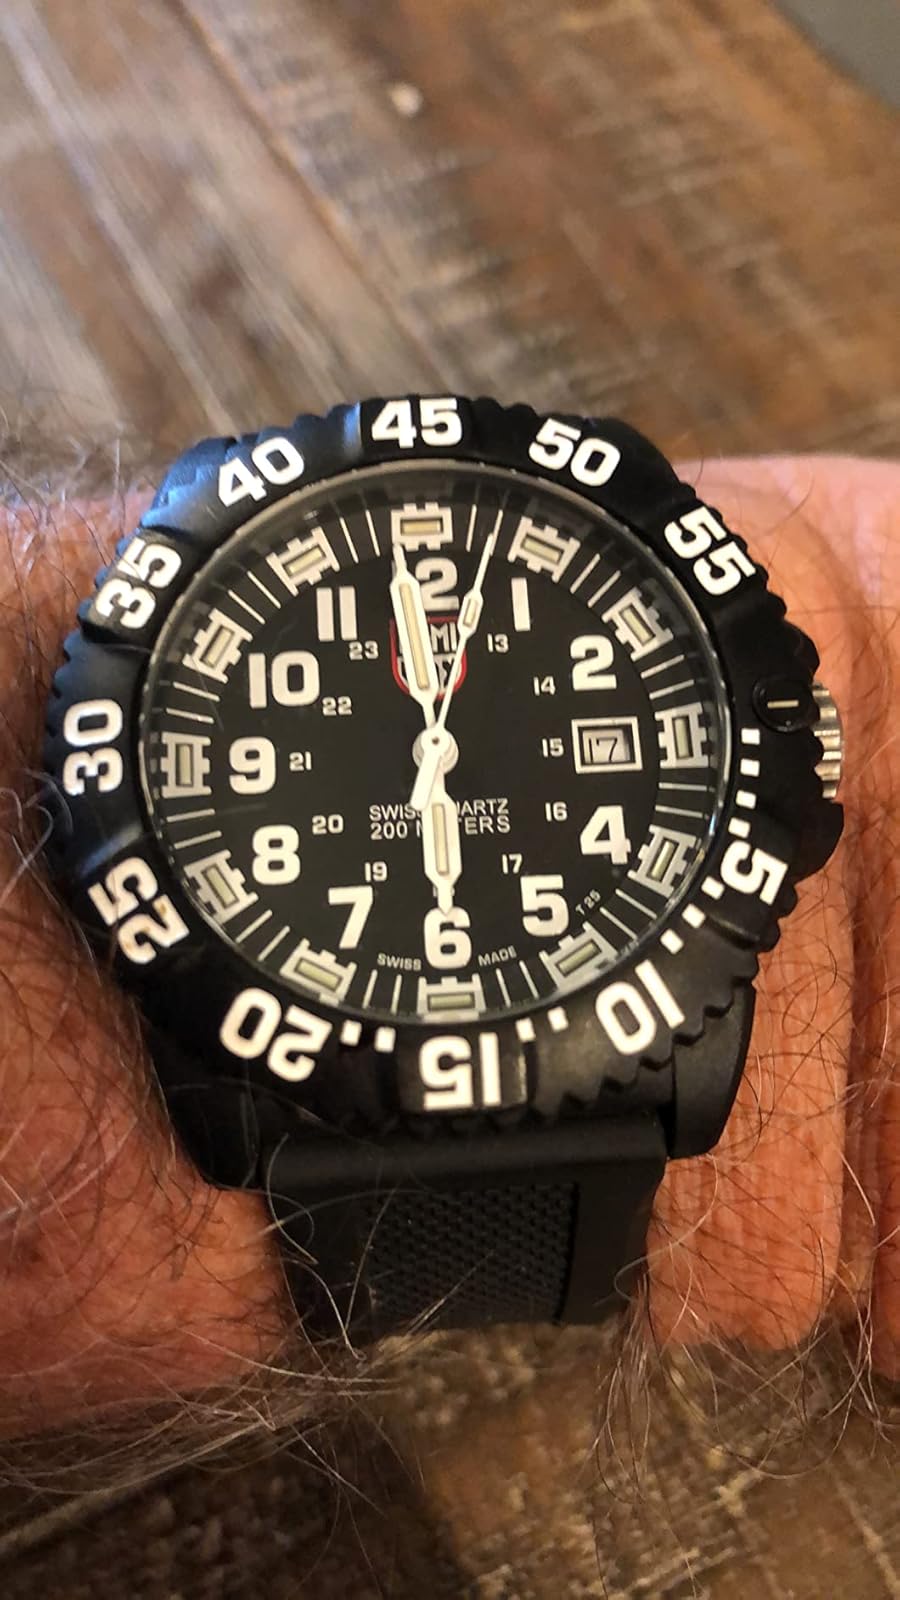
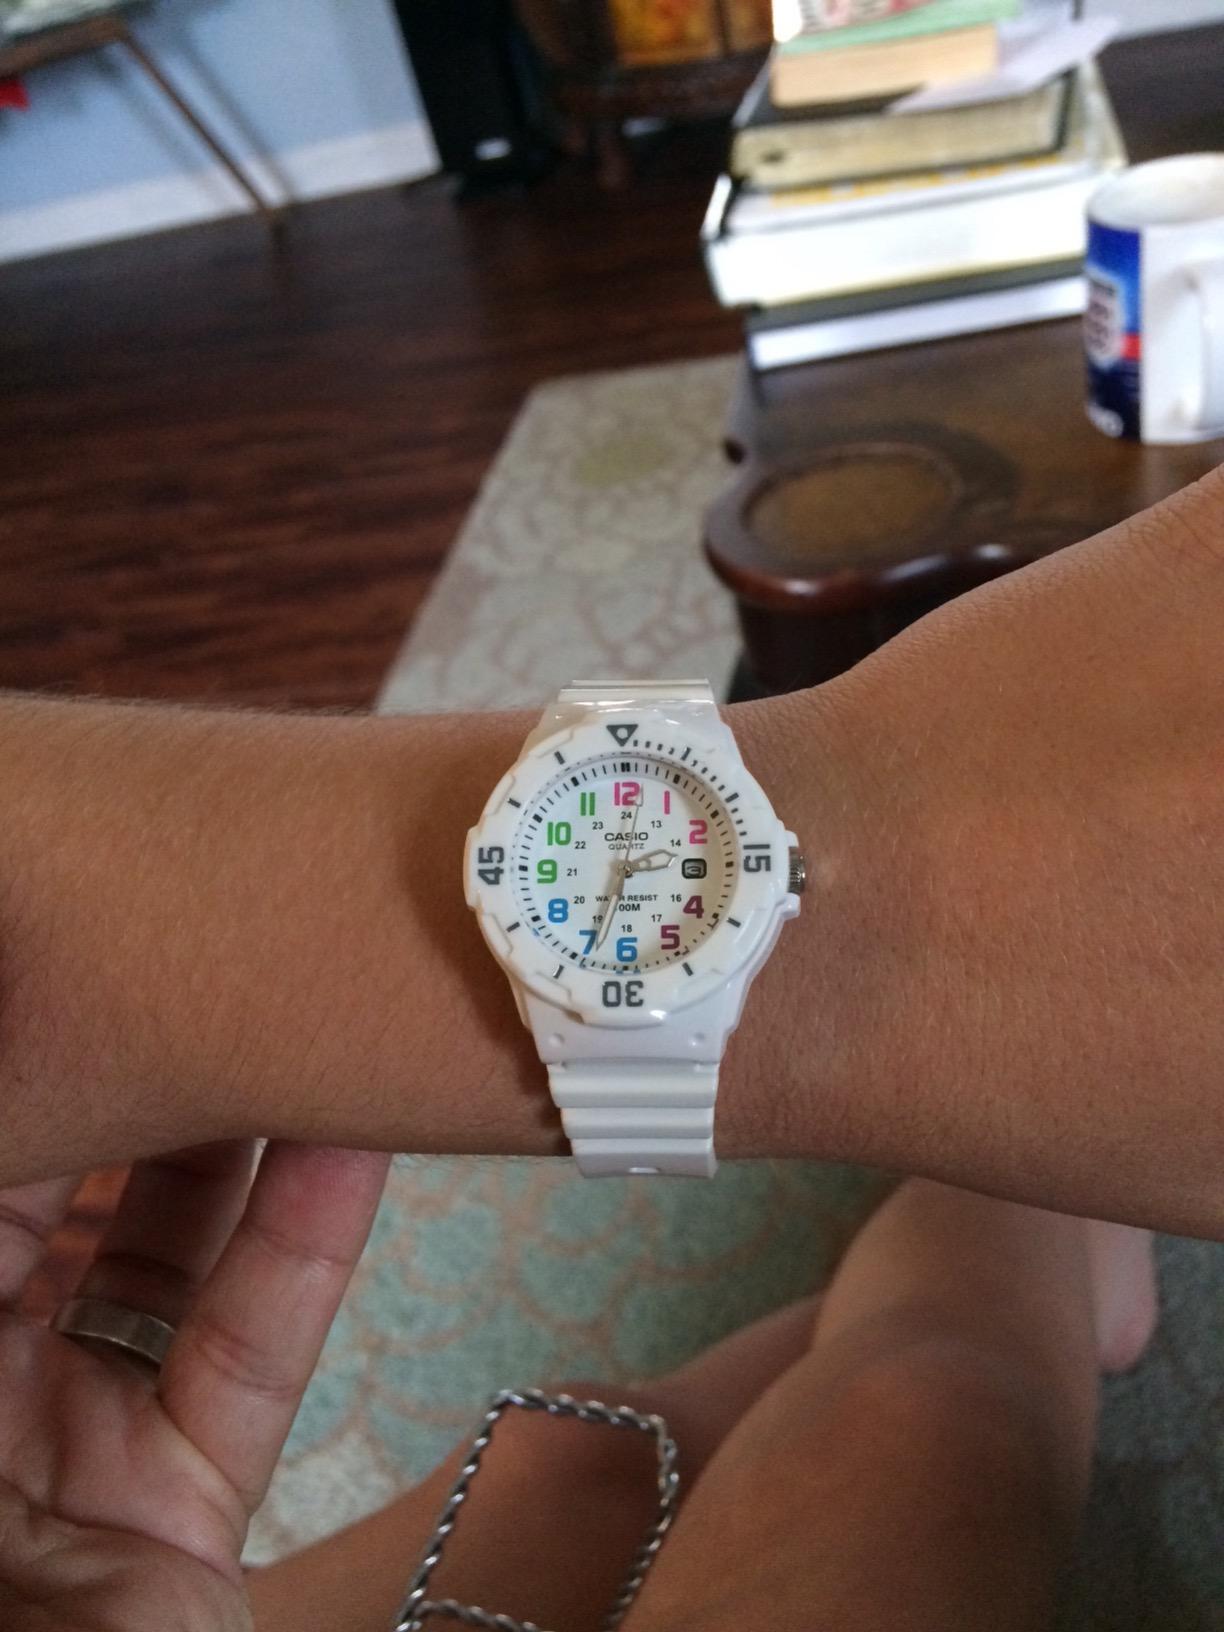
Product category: accessories_watch
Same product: no